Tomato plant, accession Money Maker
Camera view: tilt-top (135 deg); turntable rotation: 30 degrees
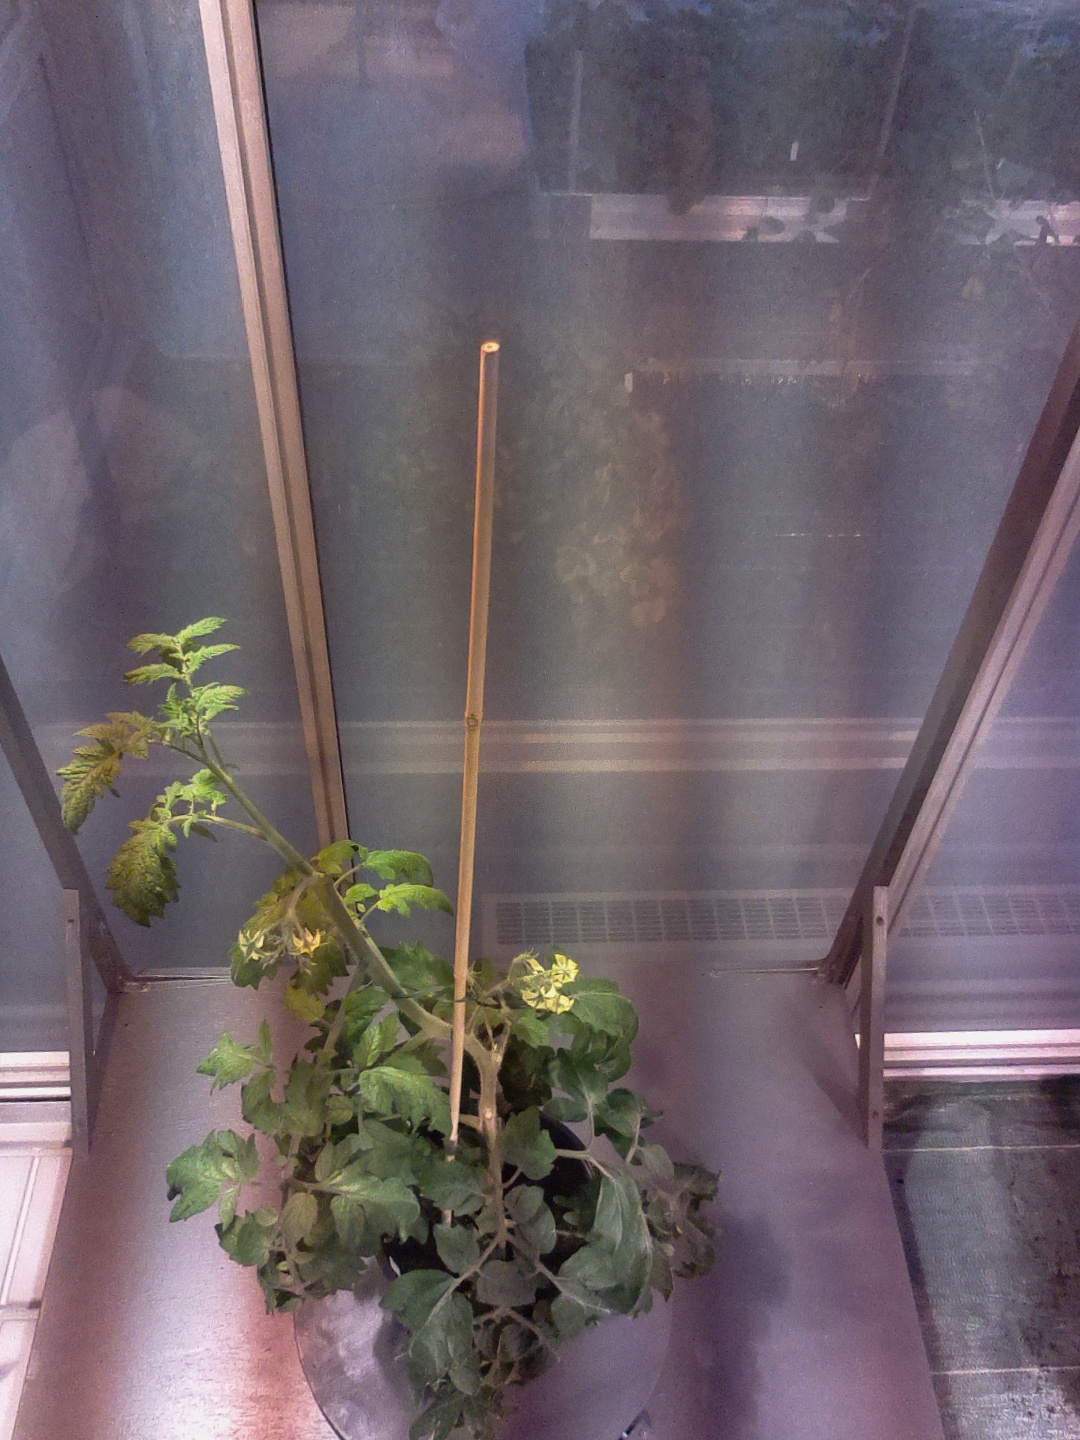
BBCH growth stage 66: Full flowering, 60%-70% of flowers open, more petals falling